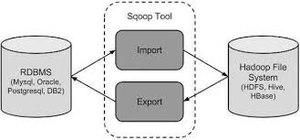
Sqoop est une interface en ligne de commande de l'application pour transférer des données entre des bases de données relationnelles et Hadoop. Il prend en charge le chargement différentiels d'une seule table ou d'une requête SQL ainsi que des tâches enregistrées qui peuvent être exécutées plusieurs fois pour importer les mises à jour effectuées dans une base de données depuis la dernière importation. Les imports peuvent également être utilisés pour remplir les tables dans Hive ou HBase. les Exportations peuvent être utilisés pour mettre les données de Hadoop dans une base de données relationnelle. Le nom Sqoop est un mot valise constitué de sql et de hadoop.En mars 2012